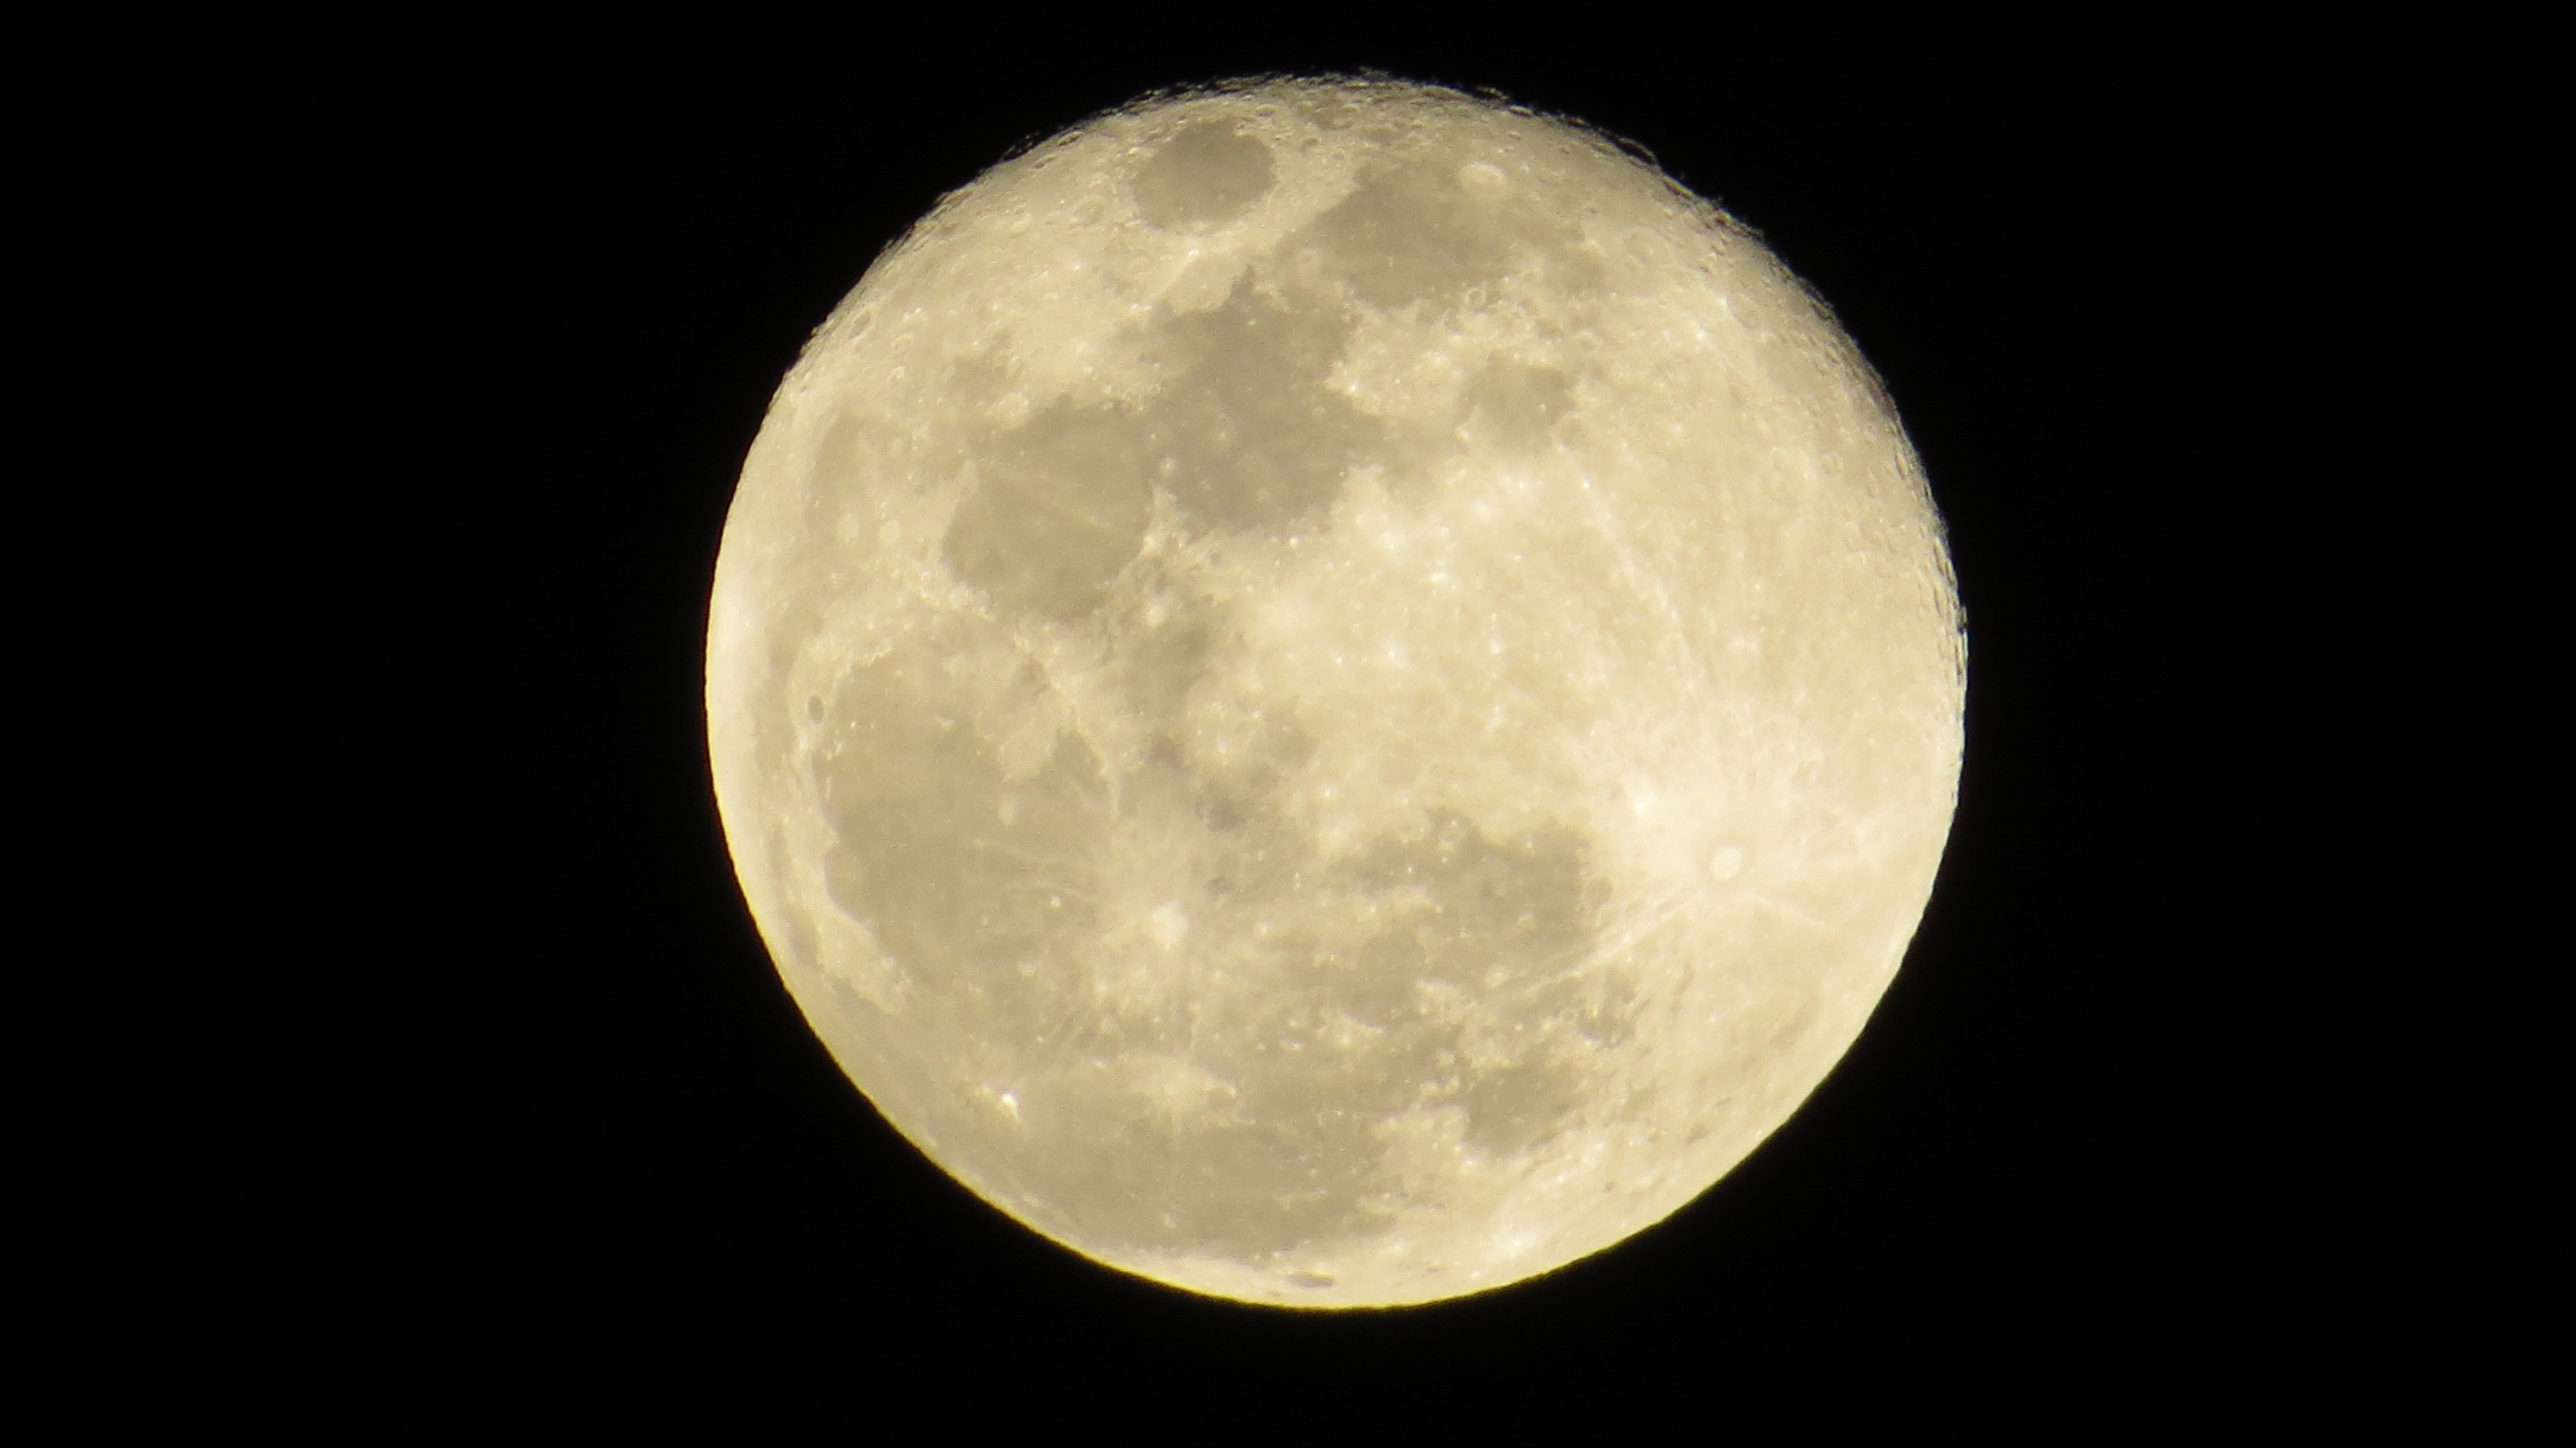
moon, full moon, super moon, nature, atmospheric phenomenon, celestial event, astronomical object, atmosphere, light, sphere, beauty, sky, moonlight, monochrome, black and white, midnight, darkness, astronomy, monochrome photography, event, space, night, stock photography, circle, universe, symmetry